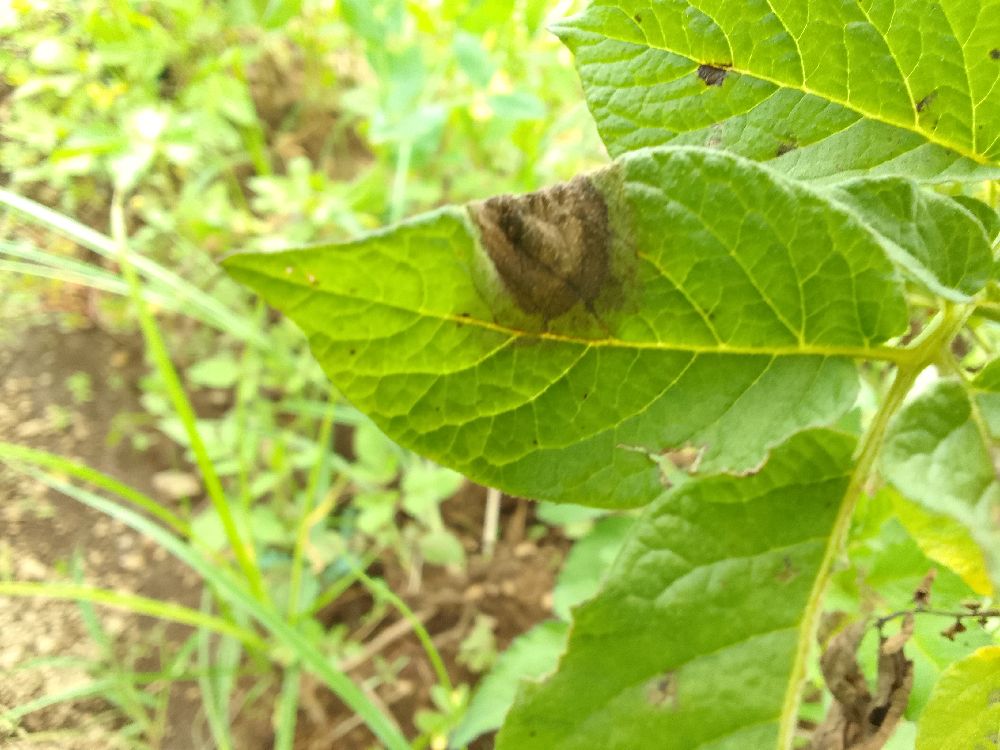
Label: Late blight